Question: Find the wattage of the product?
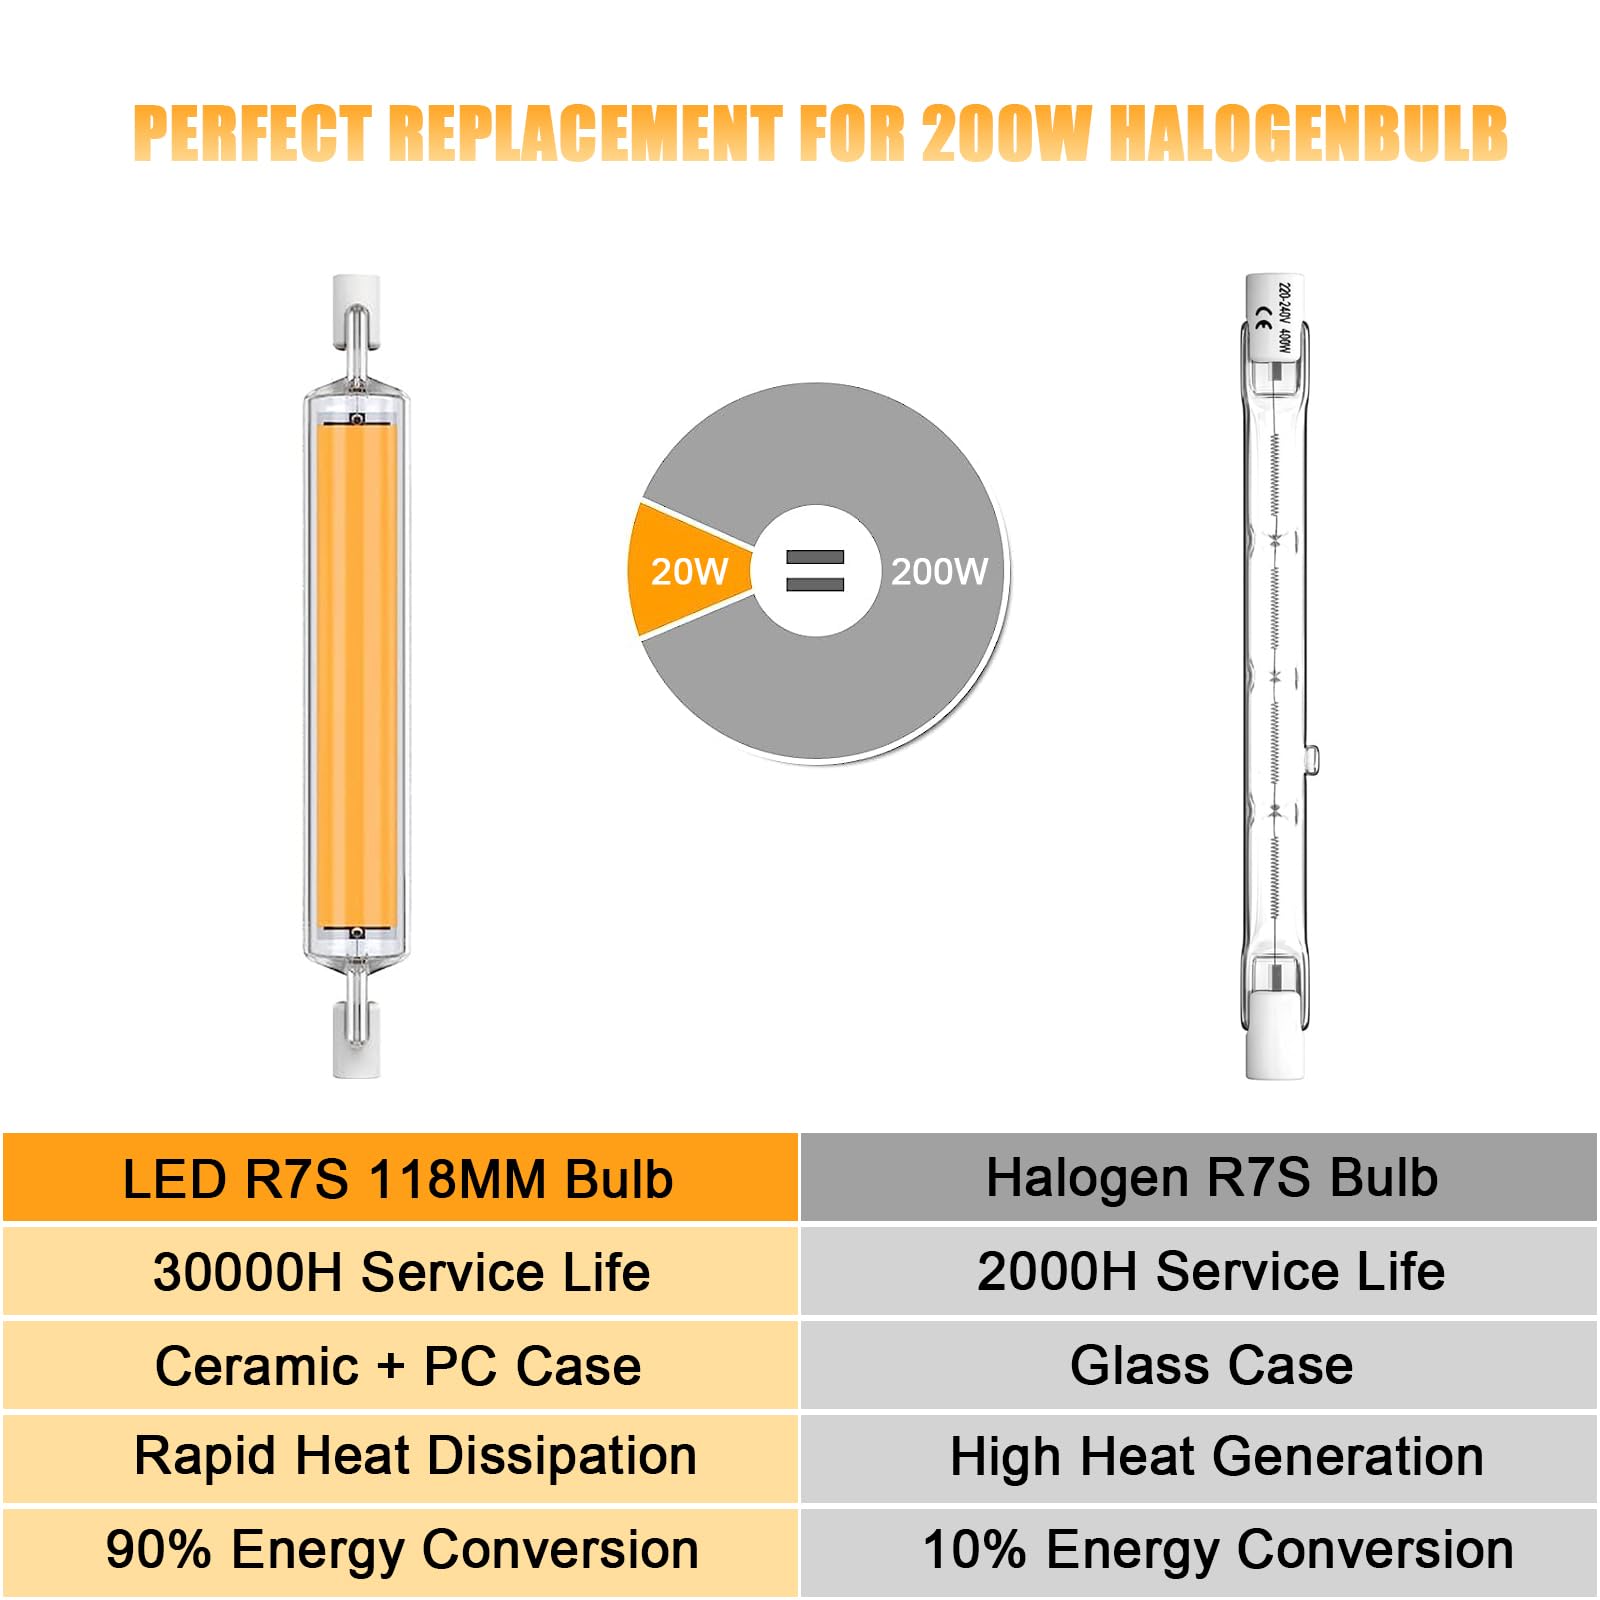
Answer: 20.0 watt